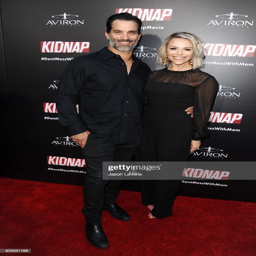
actor and person attend the premiere .